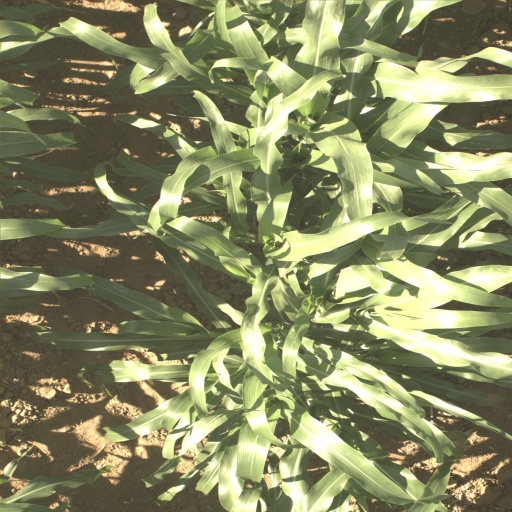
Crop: sorghum